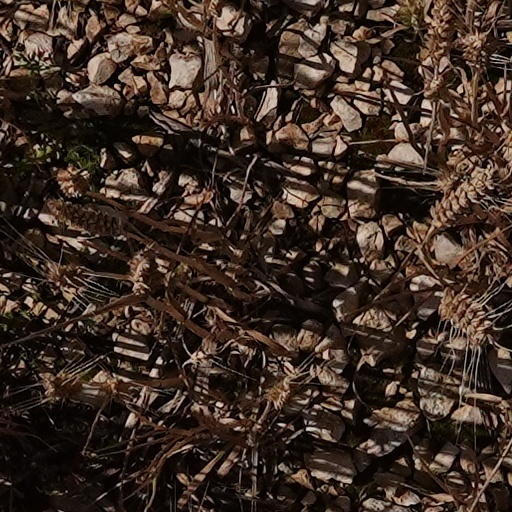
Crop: wheat